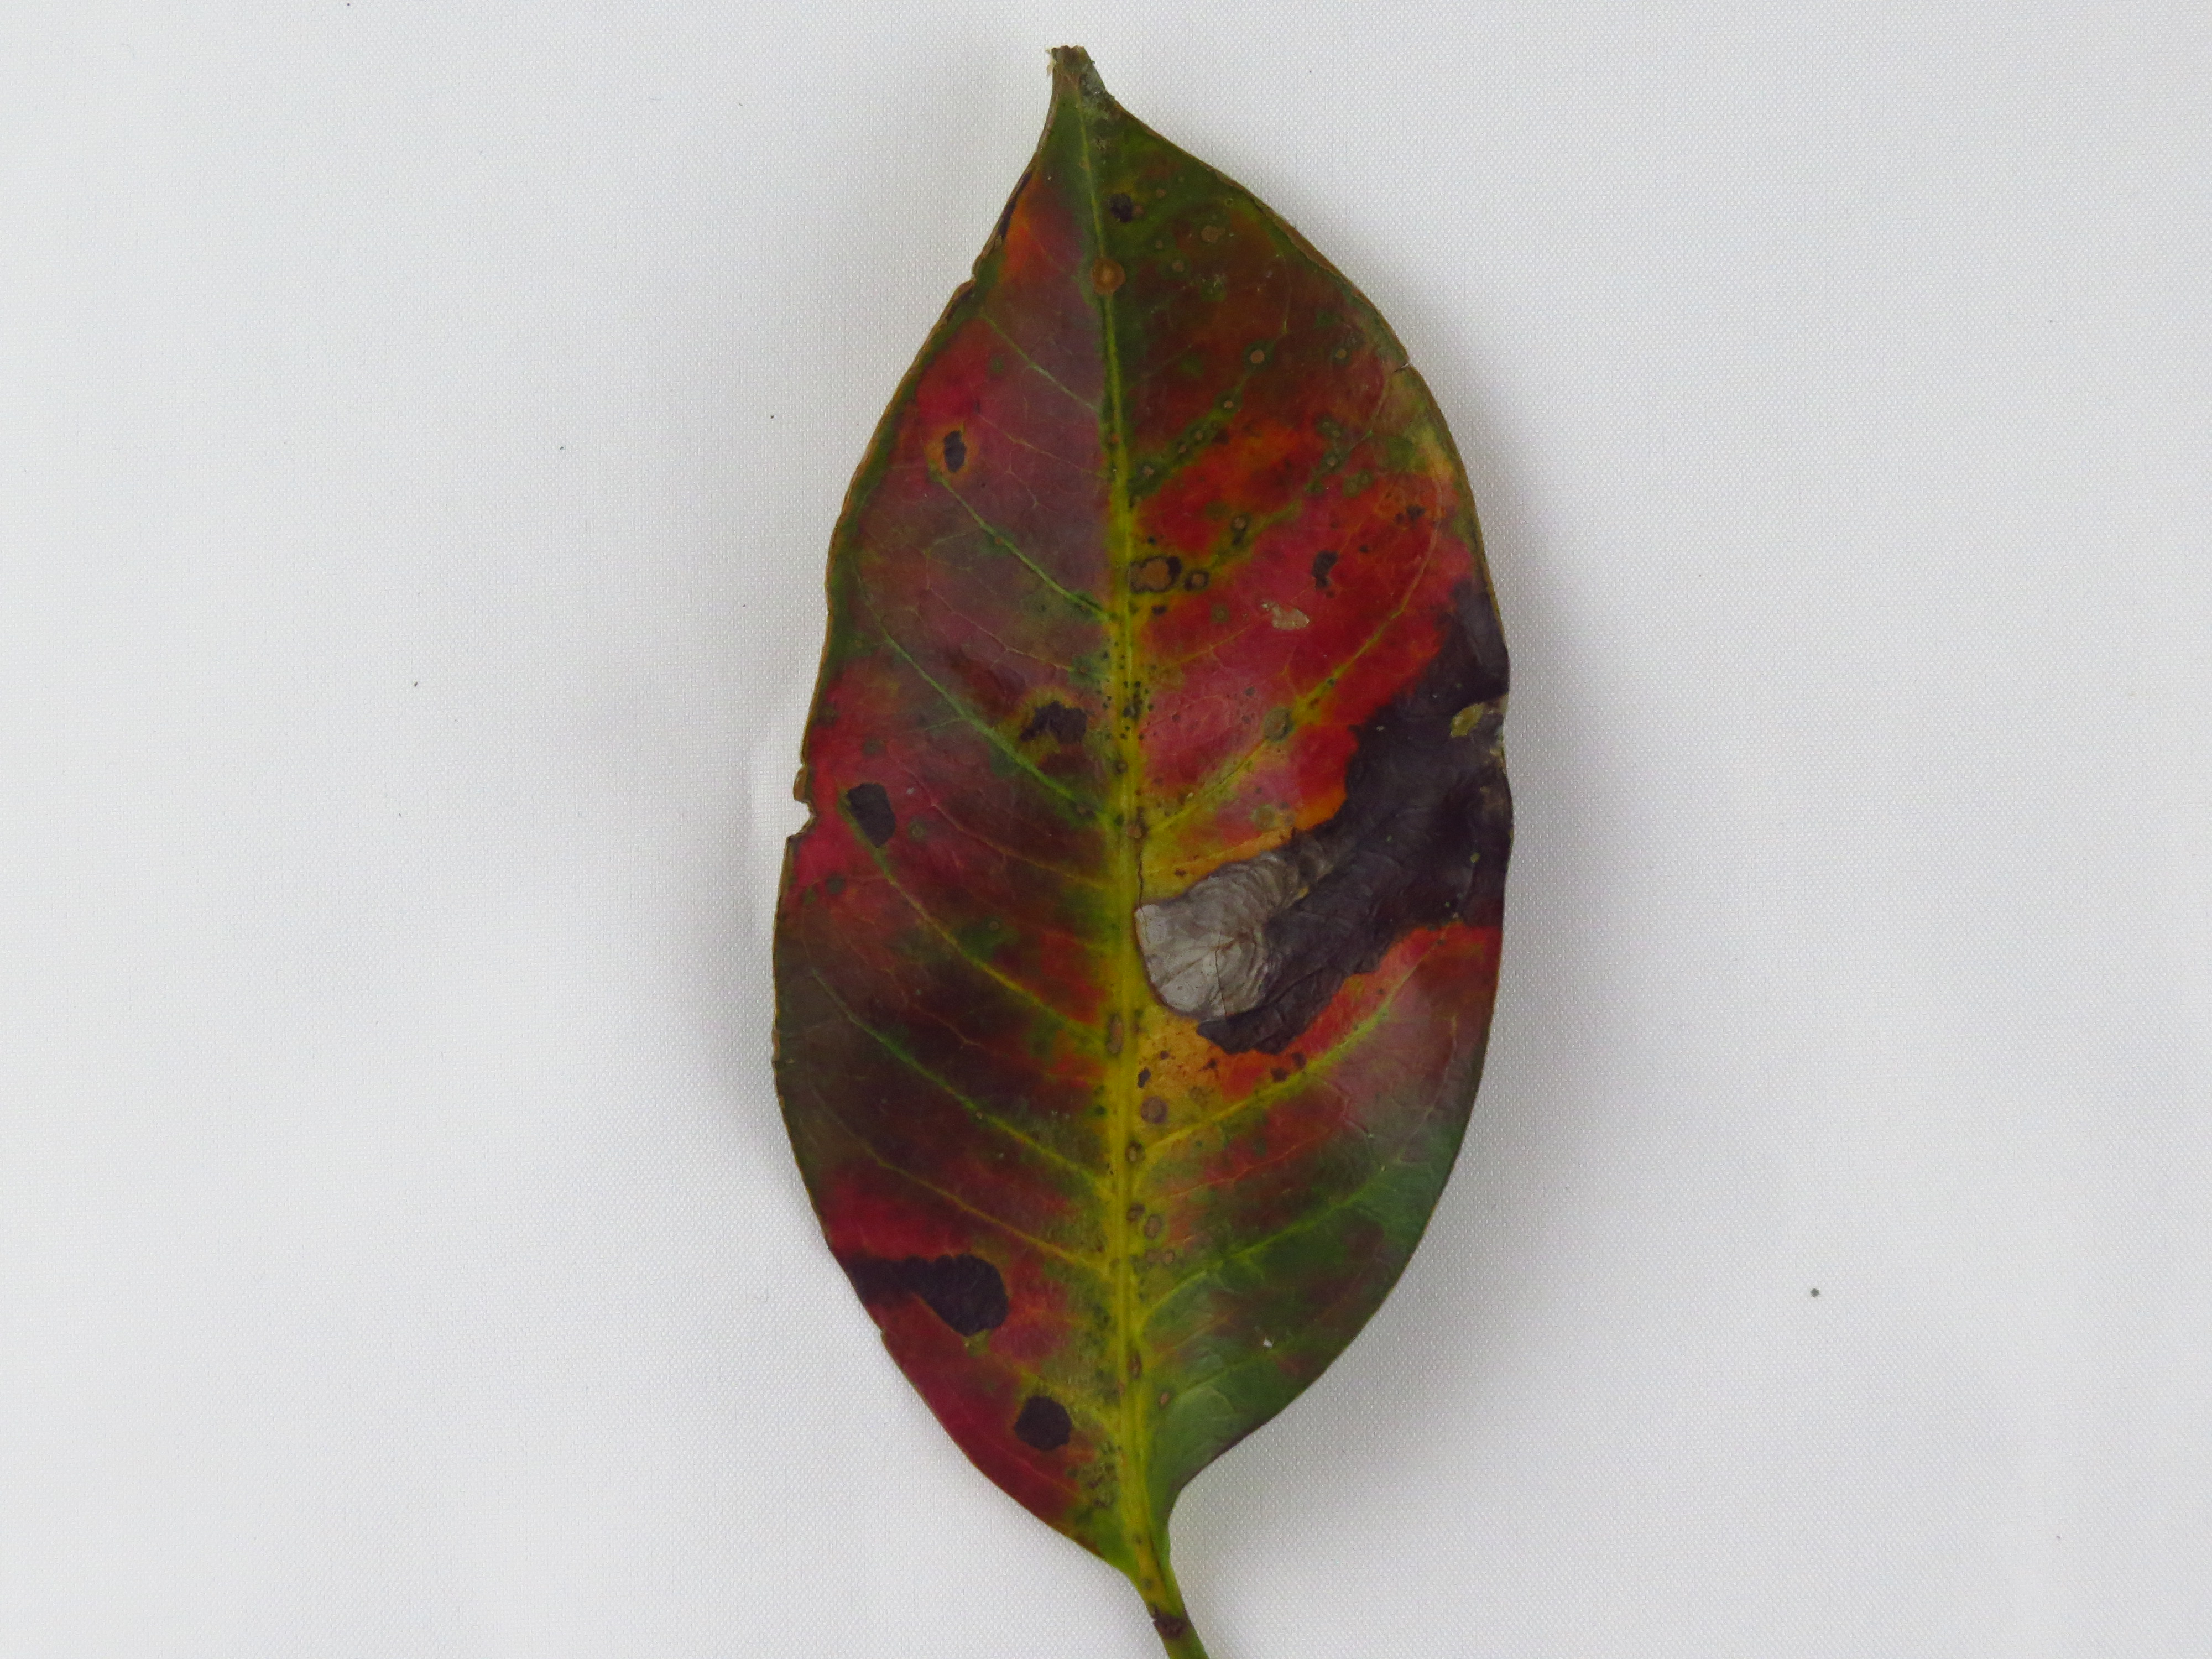
Label: phosphorus-P